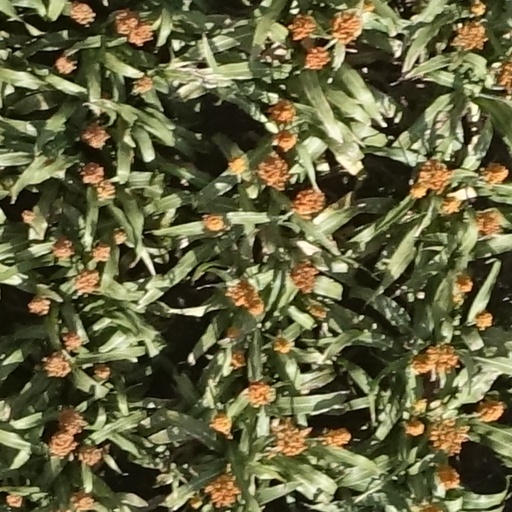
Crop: sorghum